Pelagia noctiluca

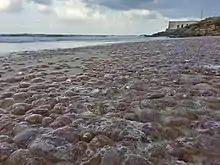
"Pelagia noctiluca" may strand in large numbers, as shown on this beach in Tunisia

"Pelagia noctiluca" is considered the most important stinging jellyfish in the Mediterranean Sea. Both its tentacles and—unusual among jellyfish—the bell are covered in cnidocytes (stinging cells), and even recently dead, stranded individuals can sting. "P. noctiluca" contains four different types of nematocysts, but two are important for stinging, O-isorhiza and eurytele. The sting causes pain that typically lasts 1–2 weeks, local redness, swelling and a rash, but it is generally not dangerous and there are no known fatalities. On occasion, symptoms may be more general and include dizziness, vomiting and diarrhea. Sudden recurrent skin eruptions may occur years later. Rarely, the sting can cause a serious allergic reaction and leave scars or hyperpigmented marks on the skin that can remain for years after the encounter. If stung by "P. noctiluca" there can be cross-reactivity (an allergic reaction) if later stung by Portuguese man o' war ("Physalia physalis") or sea nettles ("Chrysaora"). There is one known case where a sting by "P. noctiluca" caused Guillain–Barré syndrome, but all symptoms disappeared within 6 months. Peculiarly, there is a record of a seven-arm octopus "borrowing" the stinging capability of a "P. noctiluca". The open-sea octopus grabbed and positioned the jellyfish in such a way that it provided a defense. The sting of "P. noctiluca" can possibly be relieved with the use of Hydroxyacetophenone and Symsitive® since they are nematocyst inhibitor compounds, meaning they inhibit the discharge of cnidocysts.